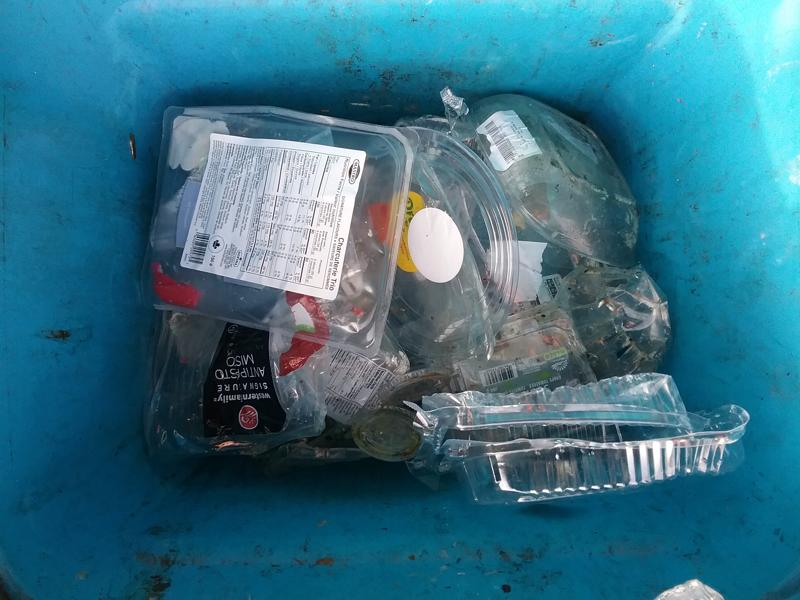
Waste category: plastic